Solomon Islands

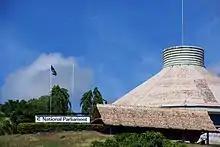
Solomon Islands' National Parliament building was a gift from the United States.

By early 2001, the economy had collapsed and the government was bankrupt. New elections in December 2001 brought Allan Kemakeza into the Prime Minister's chair, with the support of his People's Alliance Party and the Association of Independent Members. Law and order deteriorated as the nature of the conflict shifted: there was continuing violence on the Weathercoast, whilst militants in Honiara increasingly turned their attention to crime, extortion and banditry. The Department of Finance would often be surrounded by armed men when funding was due to arrive. In December 2002, Finance Minister Laurie Chan resigned after being forced at gunpoint to sign a cheque made out to some of the militants. Conflict also broke out in Western Province between locals and Malaitan settlers. The atmosphere of lawlessness, widespread extortion, and ineffective police prompted a formal request by the Solomon Islands Government for outside help; the request was unanimously supported in Parliament.